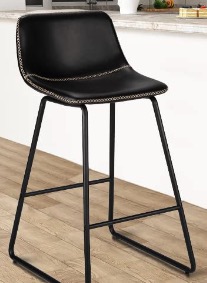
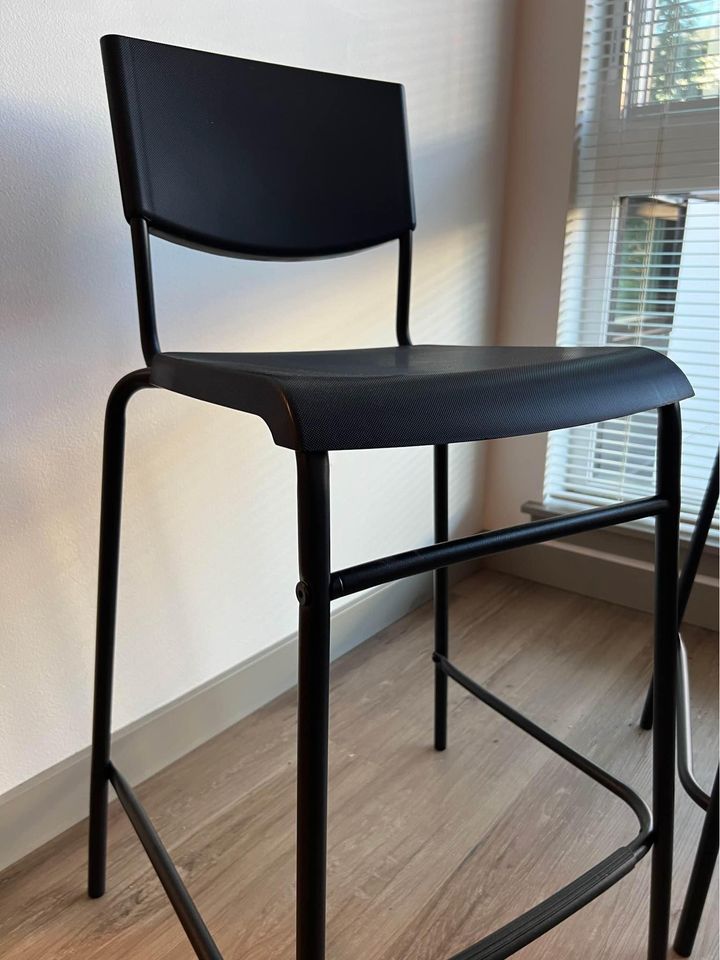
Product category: stool
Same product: no